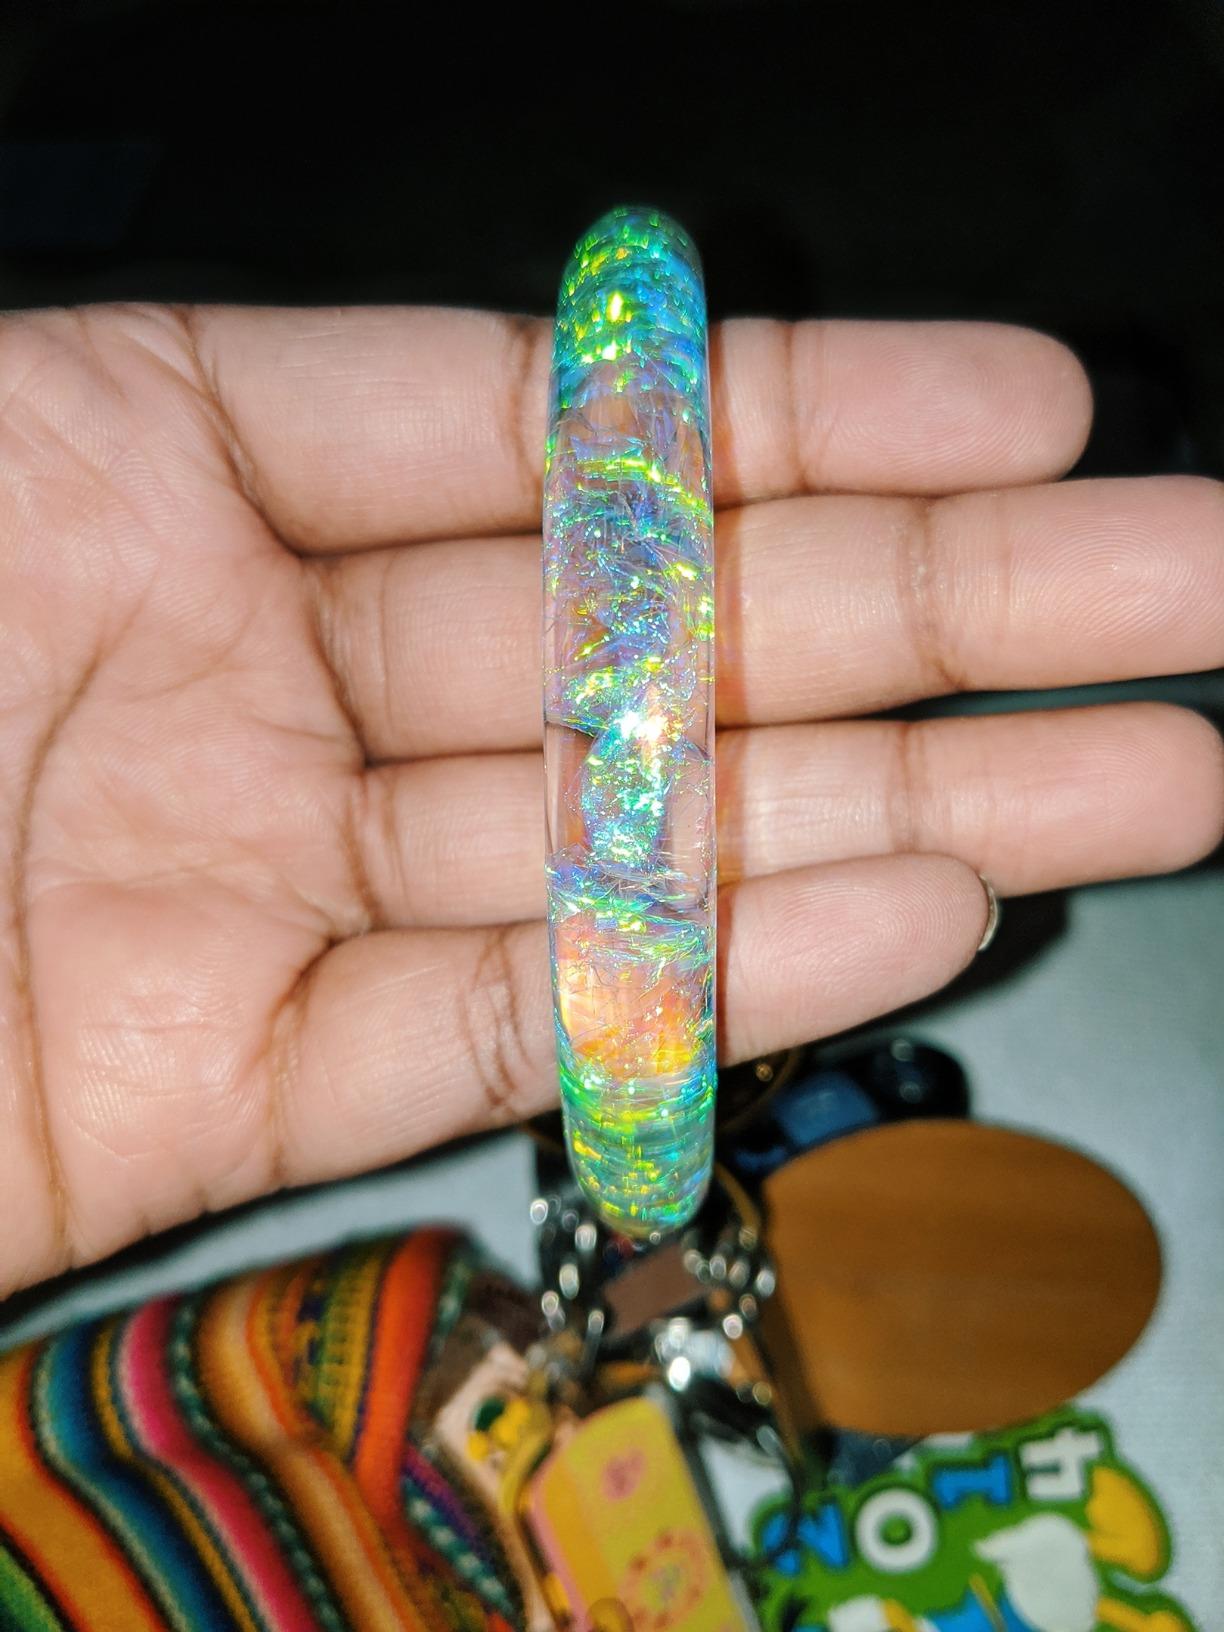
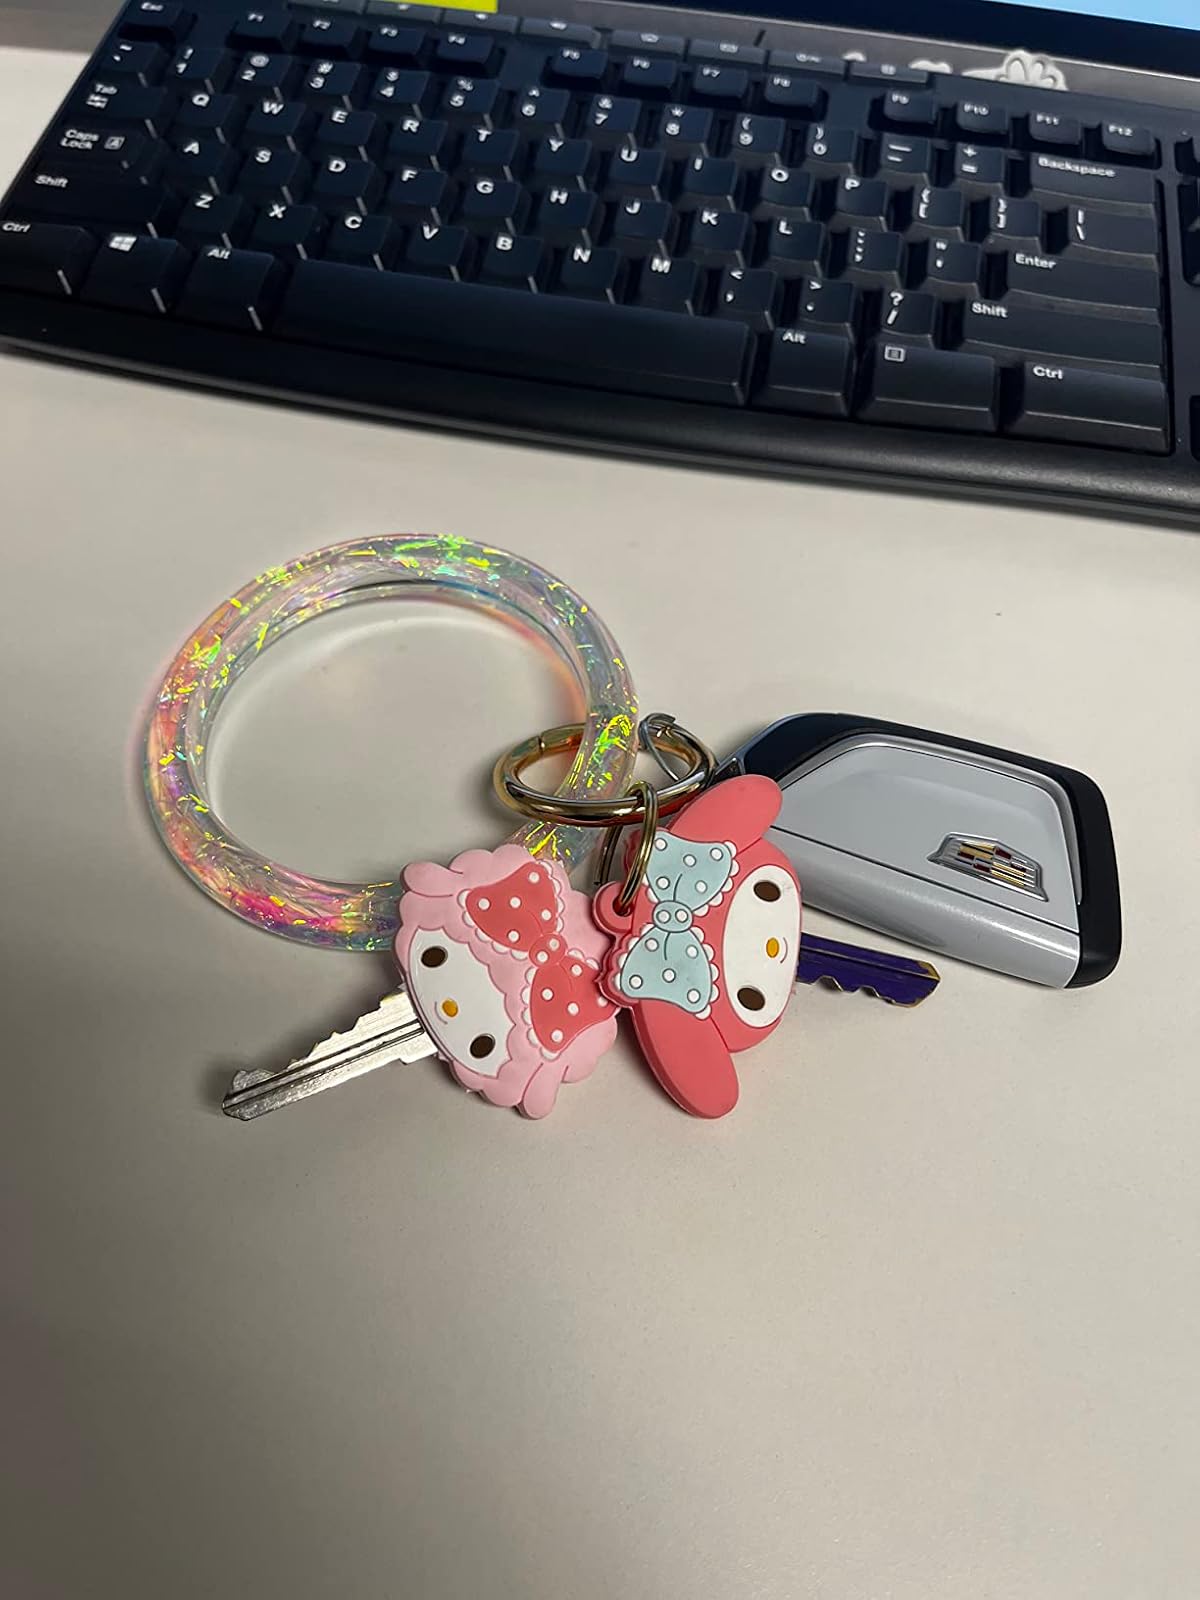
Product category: accessories_keychain
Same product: yes